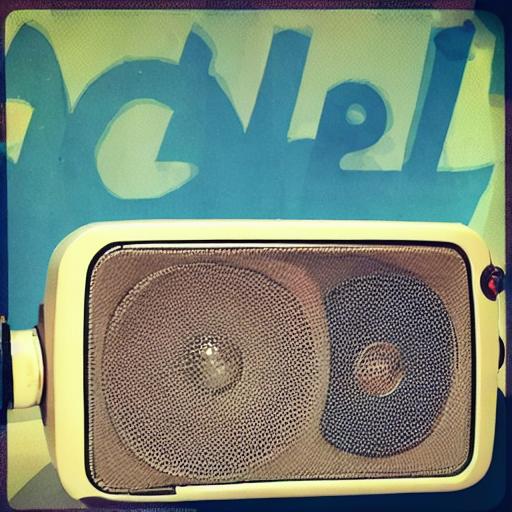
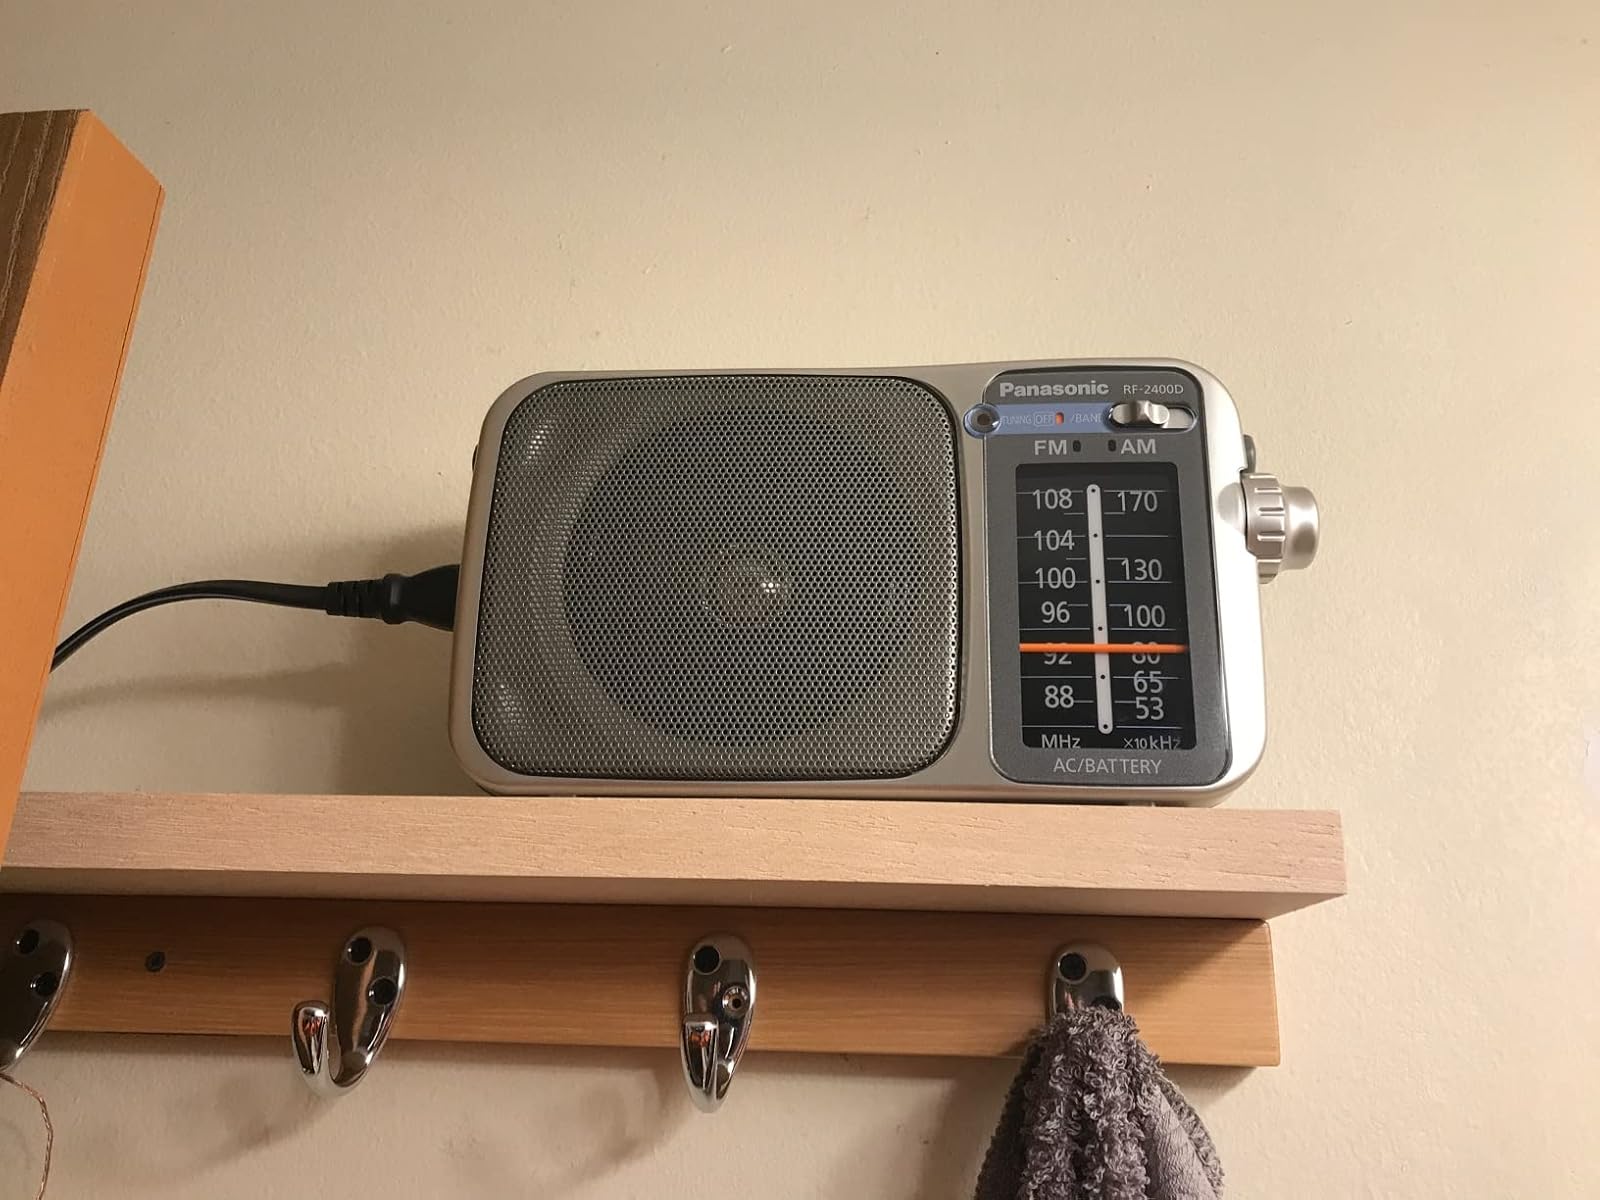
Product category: radio
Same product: no